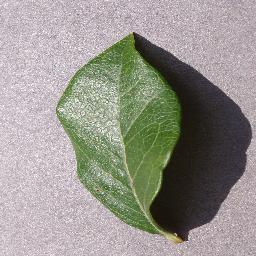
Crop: blueberry
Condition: healthy